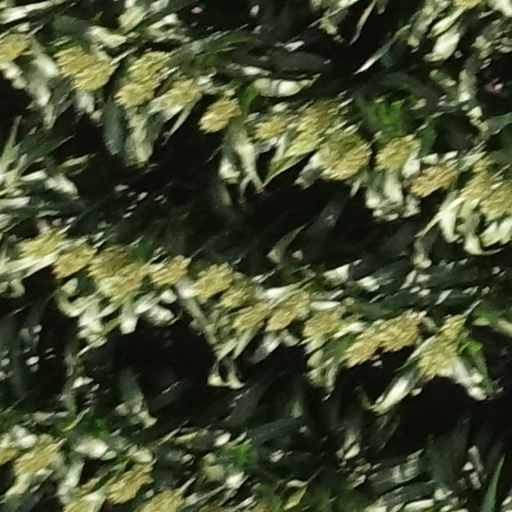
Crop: sorghum